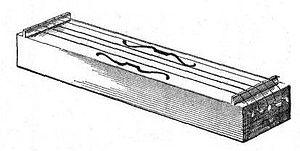
Harpe éolienne
La harpe éolienne est un instrument de musique « joué » par le vent. Son nom fait référence à Éole, le dieu grec du vent.